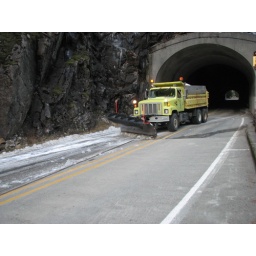
Crews use a plow truck to scrape the ice off the road that builds up in the tunnels.